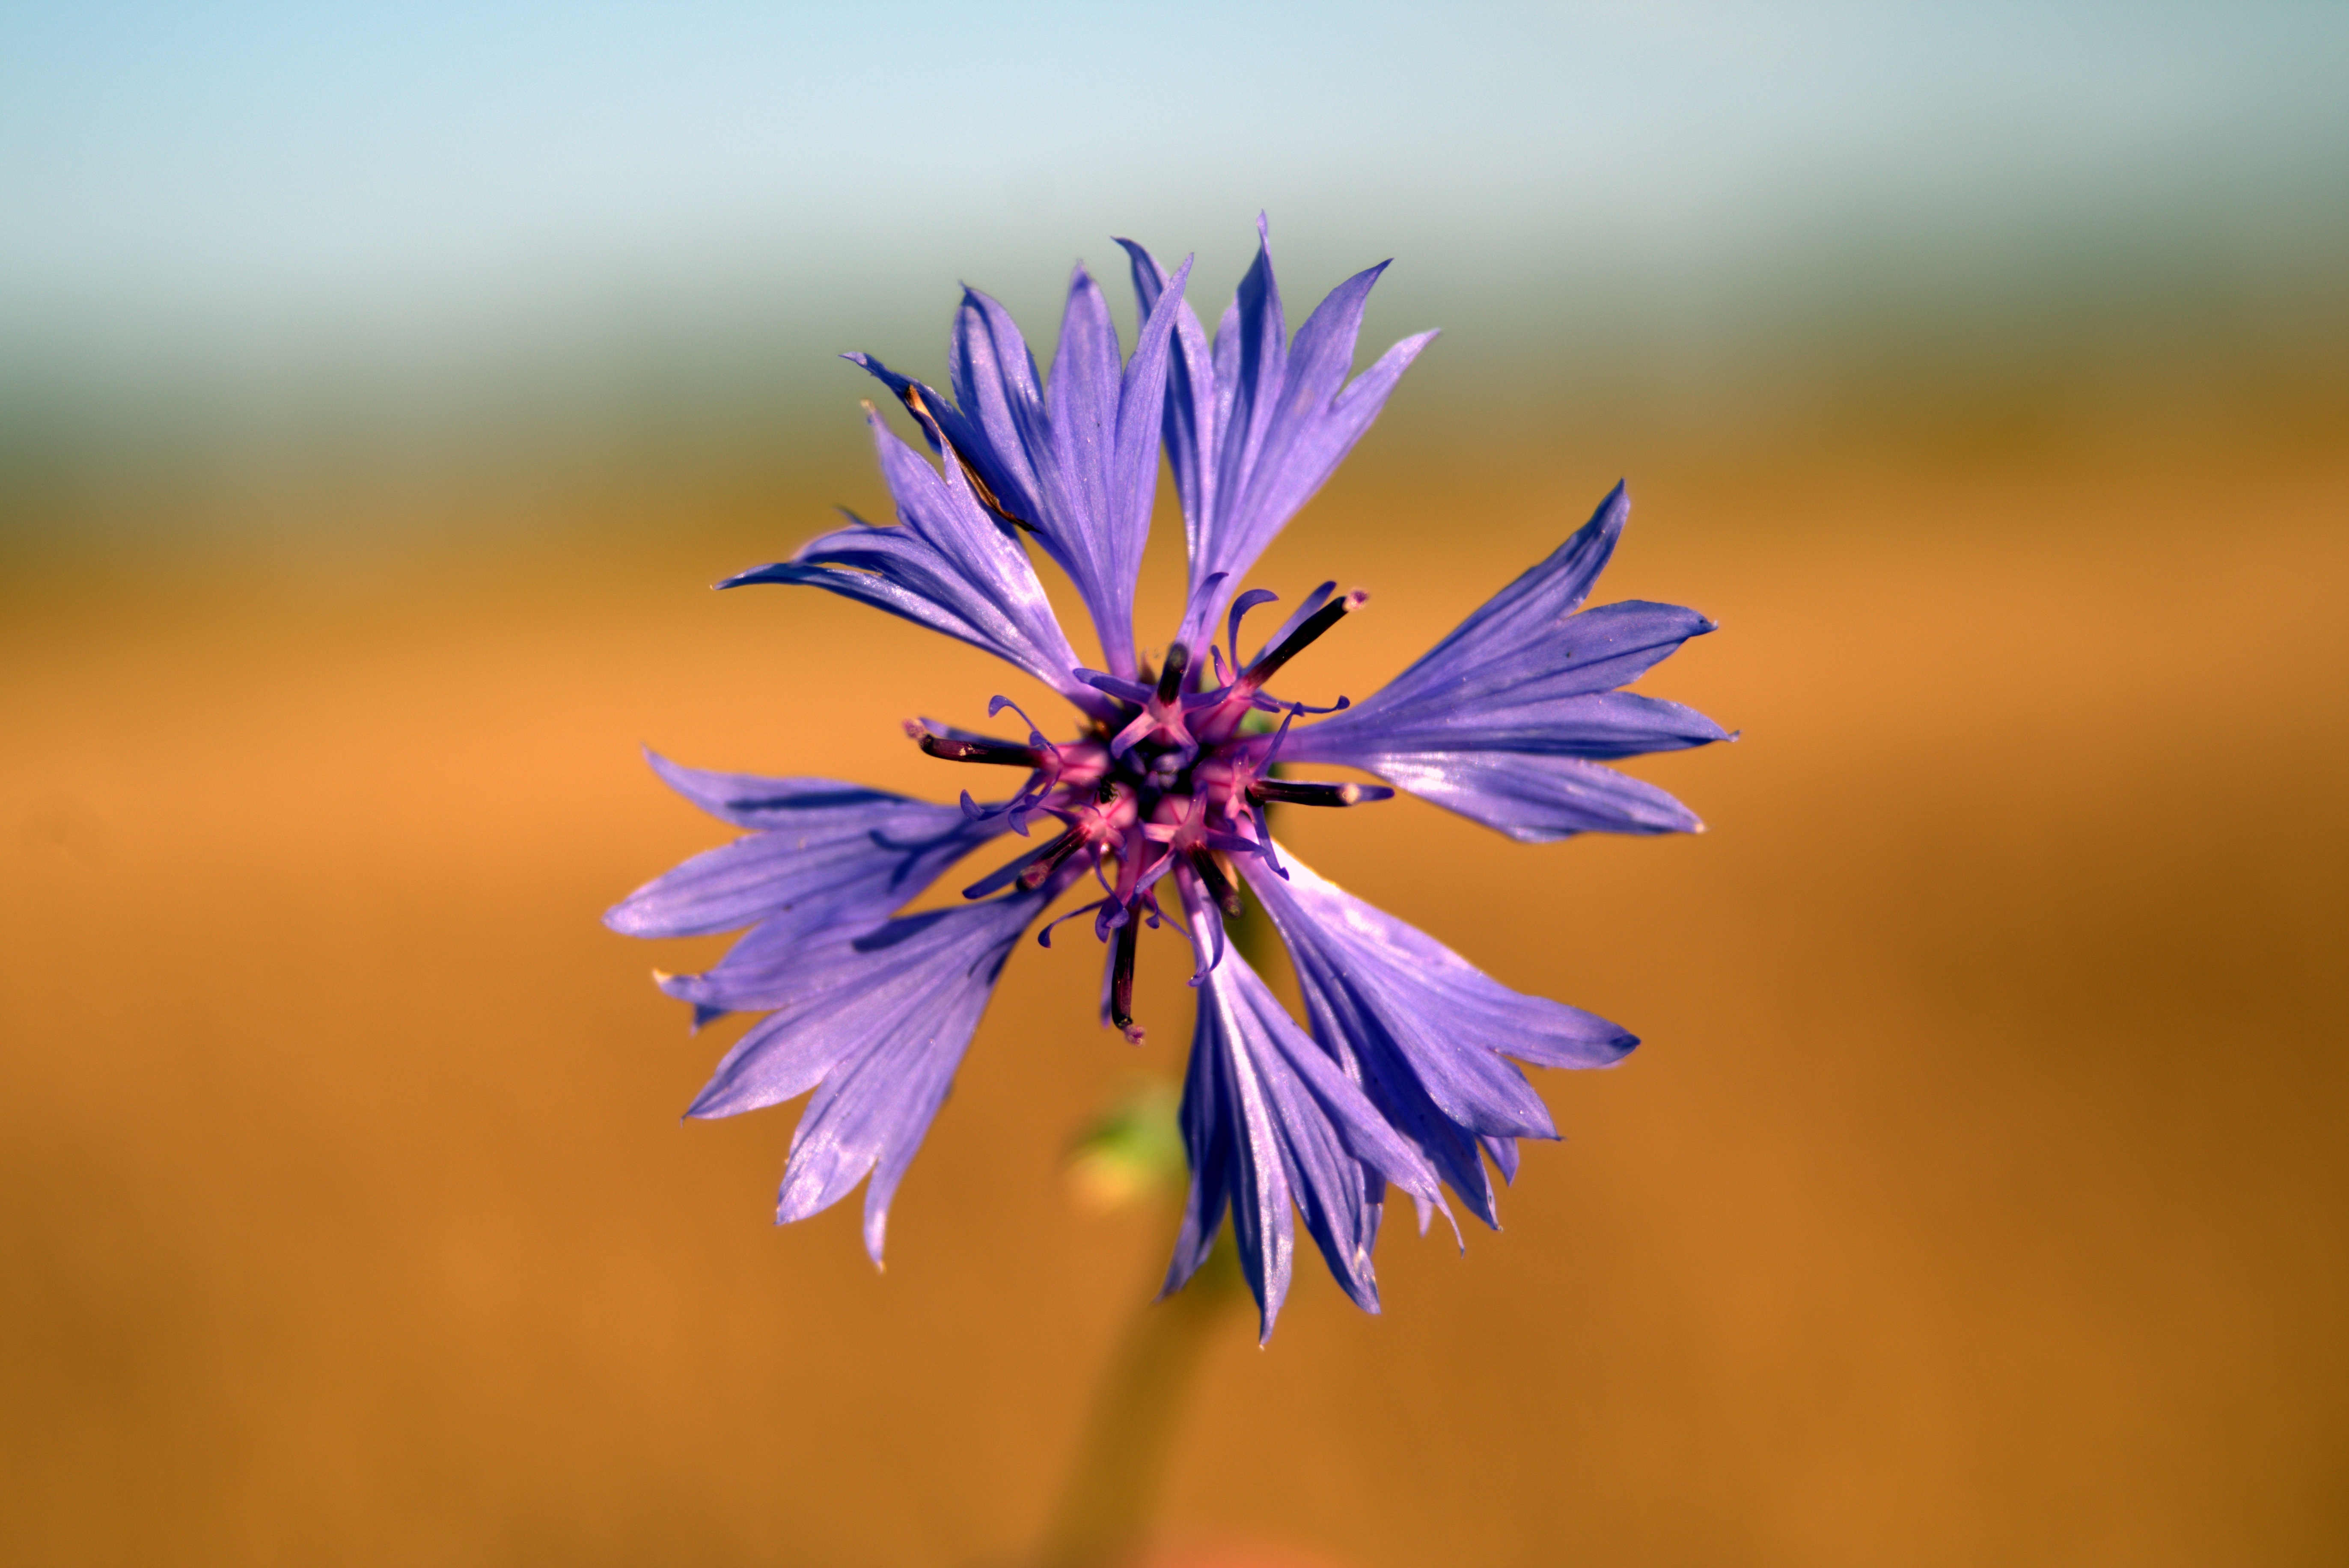
nature, blossom, plant, field, photography, meadow, sunlight, leaf, flower, petal, village, food, herb, produce, vegetable, botany, blue, yellow, agriculture, flora, wildflower, close up, wild flowers, cornflower, wildflowers, chicory, macro photography, blue flowers, daisy family, weed flourishing, plant stem